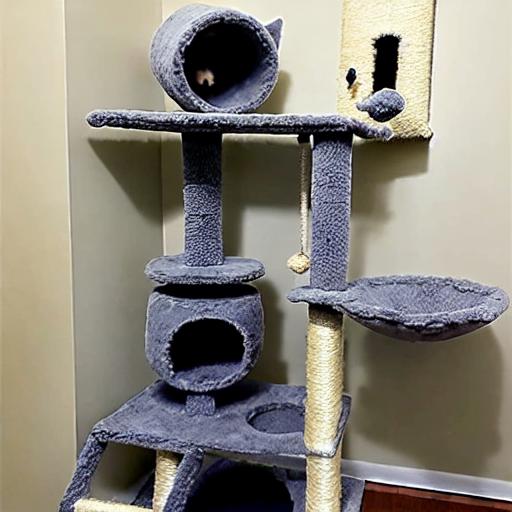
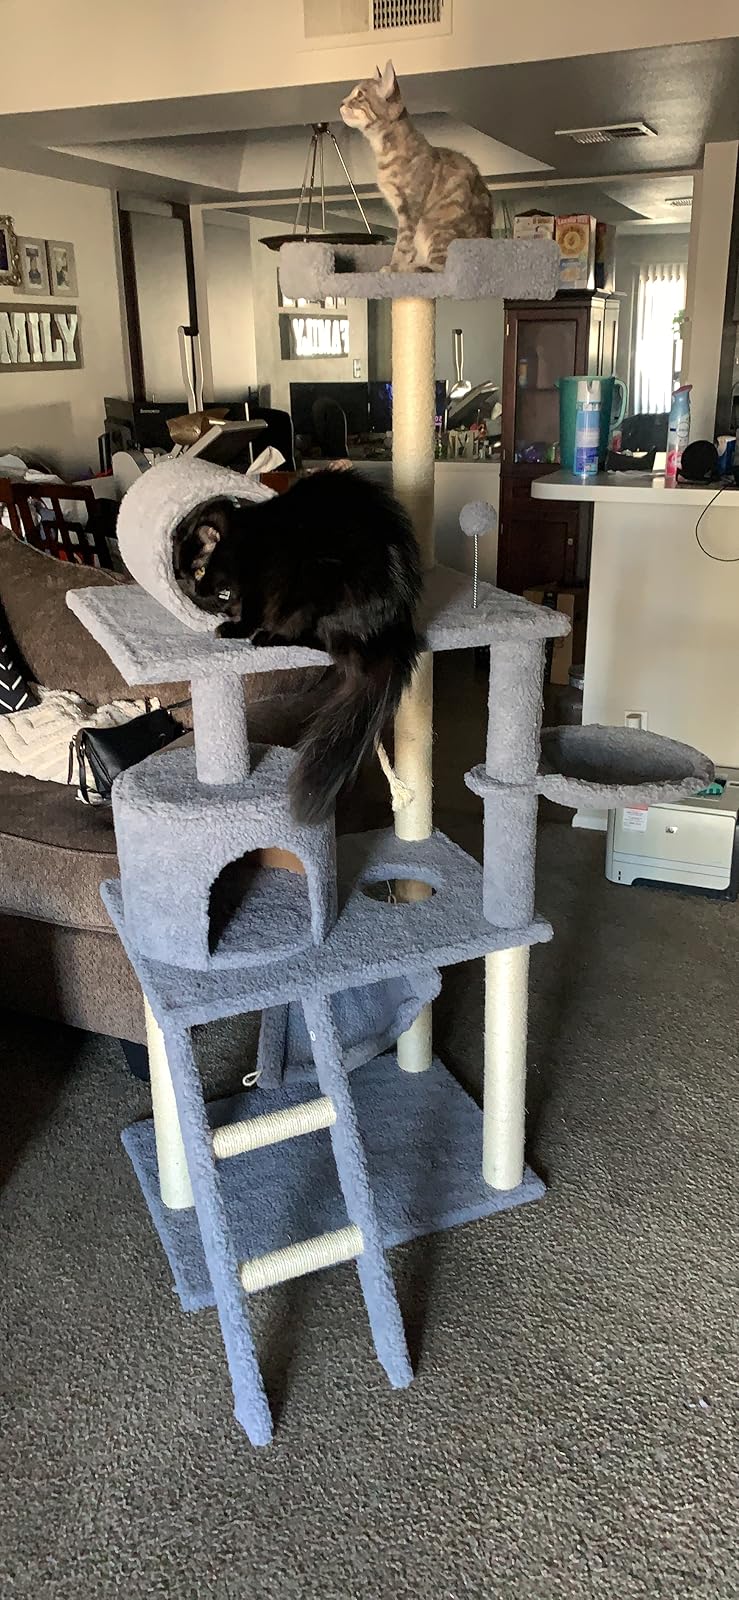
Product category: items_cat tree
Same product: no